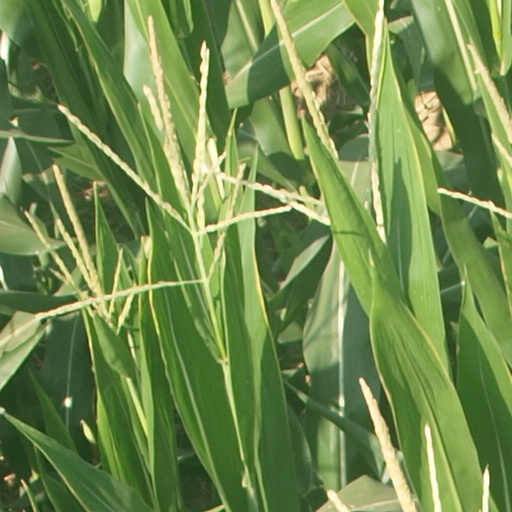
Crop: maize; corn